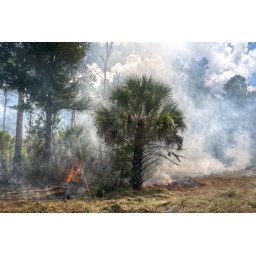
HDR of a forest fire in Florida. This was a controlled burn to clear away vegetation.